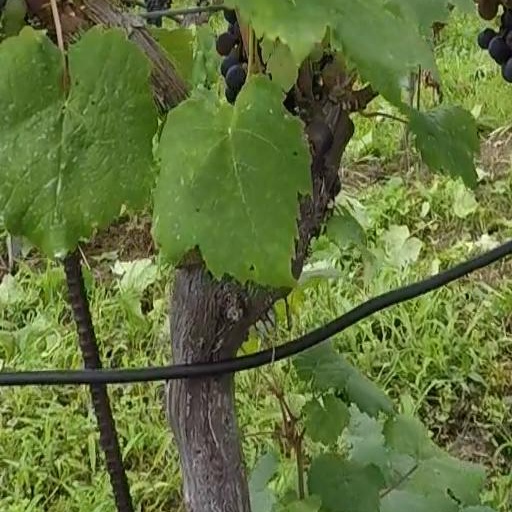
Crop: grape